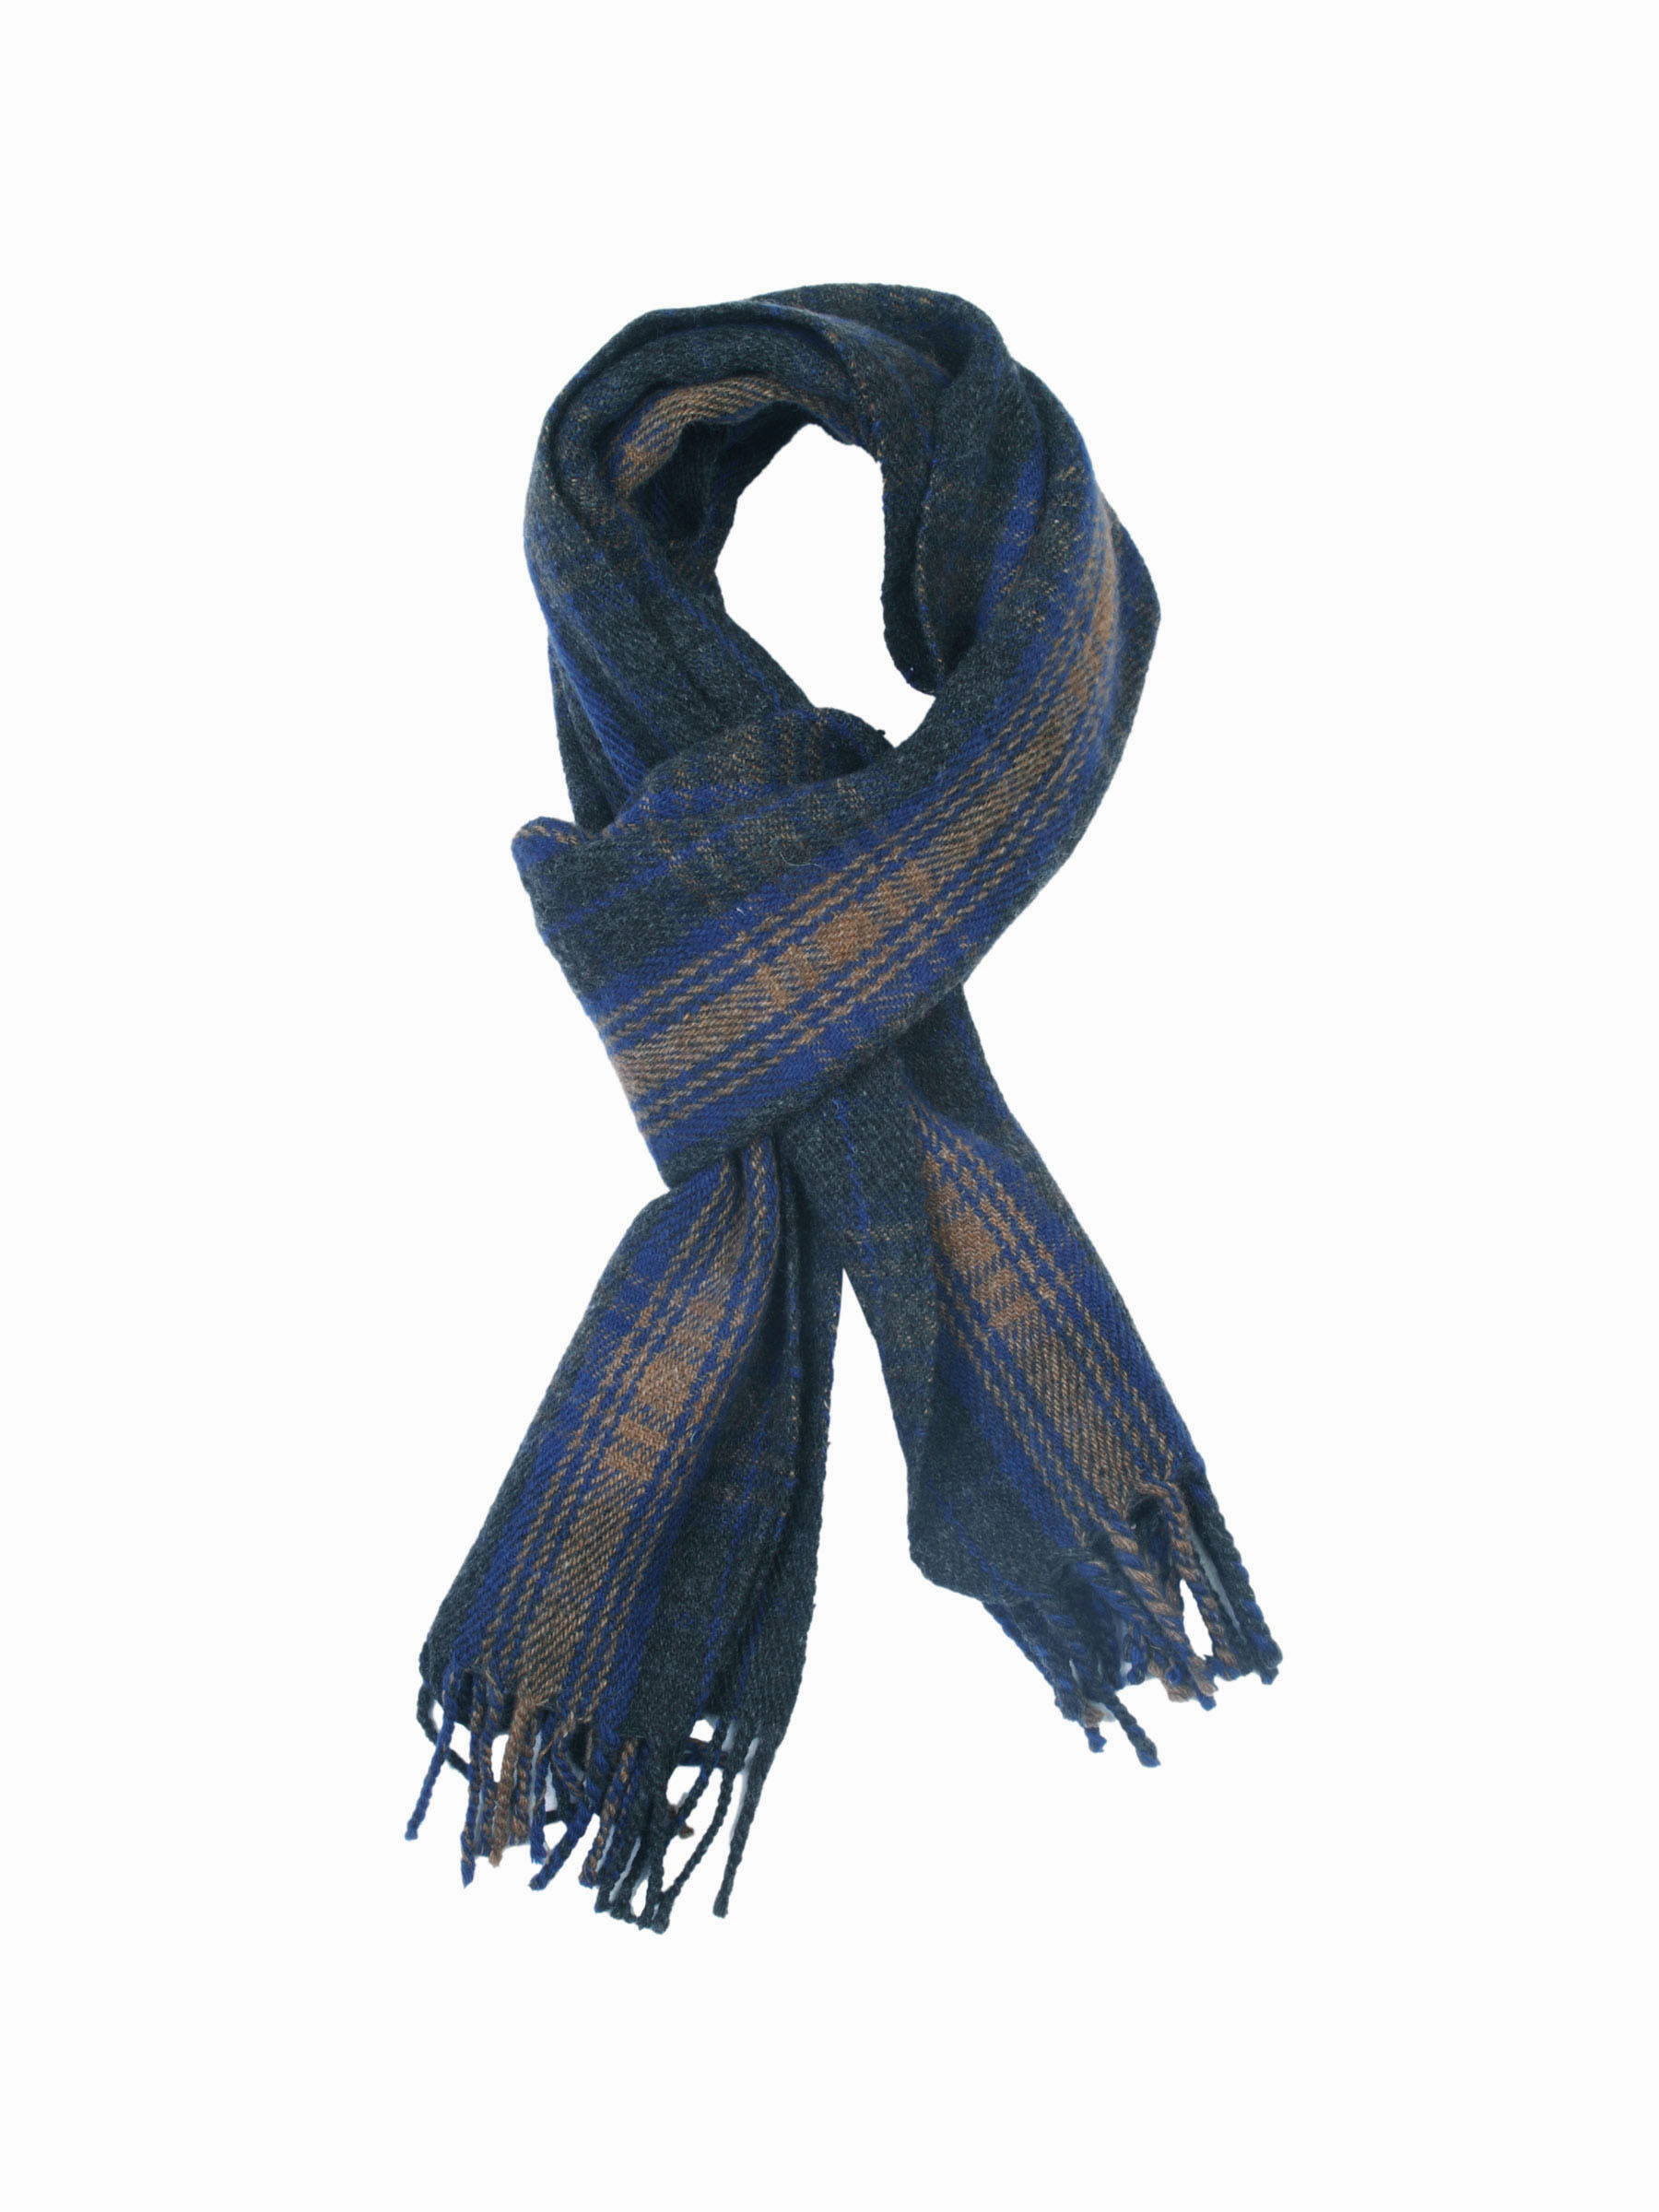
Reid & Taylor Men Assorted Check Muffler
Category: Accessories / Mufflers / Mufflers
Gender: Men
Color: Blue
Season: Fall 2011
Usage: Casual